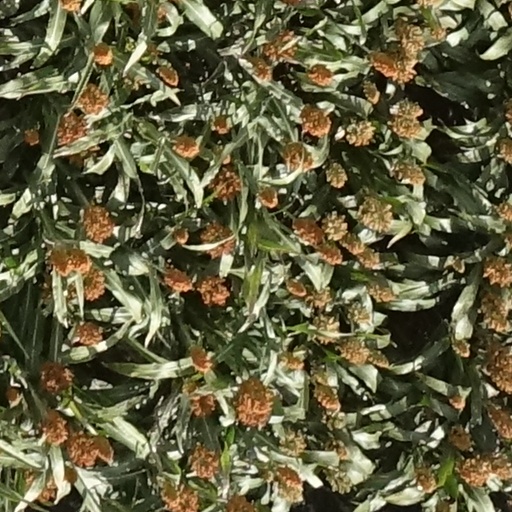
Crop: sorghum